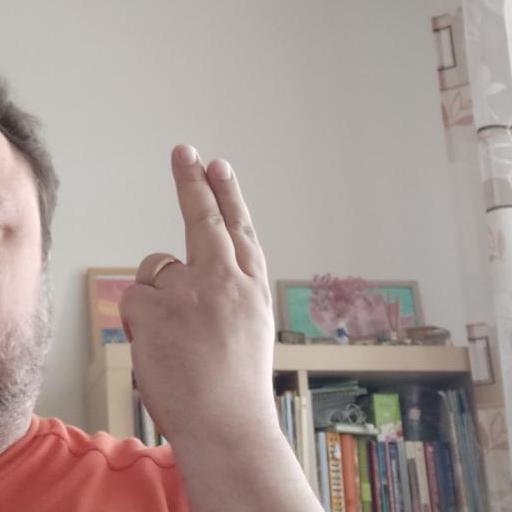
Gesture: two_up_inverted